Pilot (Forever)

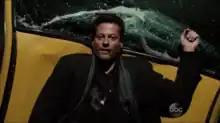
The main character, Henry Morgan, and his inability to die.

The pilot episode of the American television series "Forever" premiered on September 22, 2014, on ABC. It was written by series creator Matt Miller and directed by Brad Anderson, who also served as the series executive producer. The episode introduces the characters of Dr. Henry Morgan, an immortal New York City medical examiner, his friend Abe, Henry's stalker, and New York Police Department (NYPD) Detective Jo Martinez. It follows Henry and Jo as they investigate a fatal subway train accident, which Henry survives, while Henry attempts to determine the identity of his stalker, who knows about Henry's immortality. The episode shows both Henry's original death and how Henry first met his wife Abigail and Abe in flashbacks. "Pilot" introduced two season-long story arcs, Henry and Abigail's relationship and the identity of Henry's stalker, as well as several aspects of Henry's immortality.